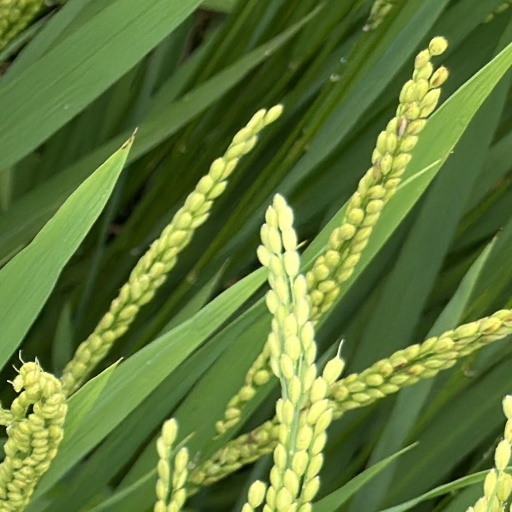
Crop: rice